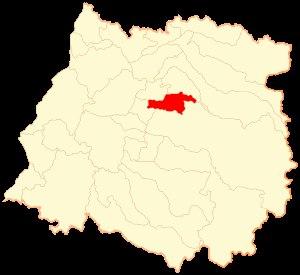
Pelarco est une ville et une commune du Chilifaisant partie de la province de Talca, elle-même rattachée à la région du Maule. En 2012, sa population s'élevait à 7 959 habitants. La superficie de la commune est de 332 km².